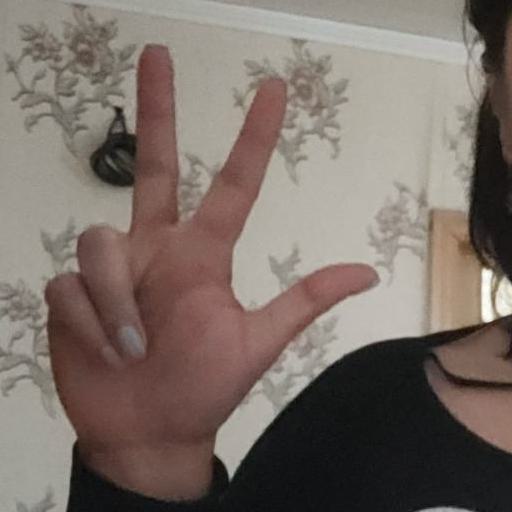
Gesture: three2